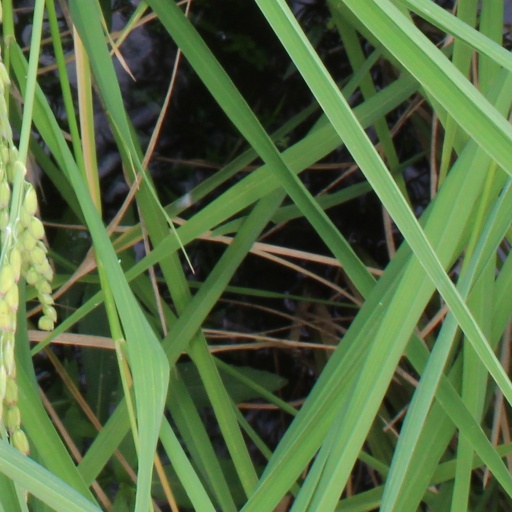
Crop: rice